Satyakam

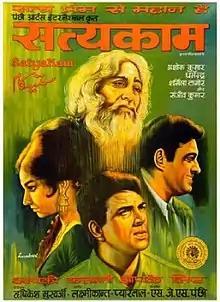
Poster

Satyakam is a 1969 Indian drama film directed by Hrishikesh Mukherjee, based on a Bengali novel of the same name by Narayan Sanyal. The film stars Dharmendra, Sharmila Tagore, Sanjeev Kumar, and Ashok Kumar. The film was scored by Laxmikant Pyarelal. The name of the film is inspired by ancient Hindu saint Satyakama Jabala.